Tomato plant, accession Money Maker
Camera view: tilt-top (135 deg); turntable rotation: 270 degrees
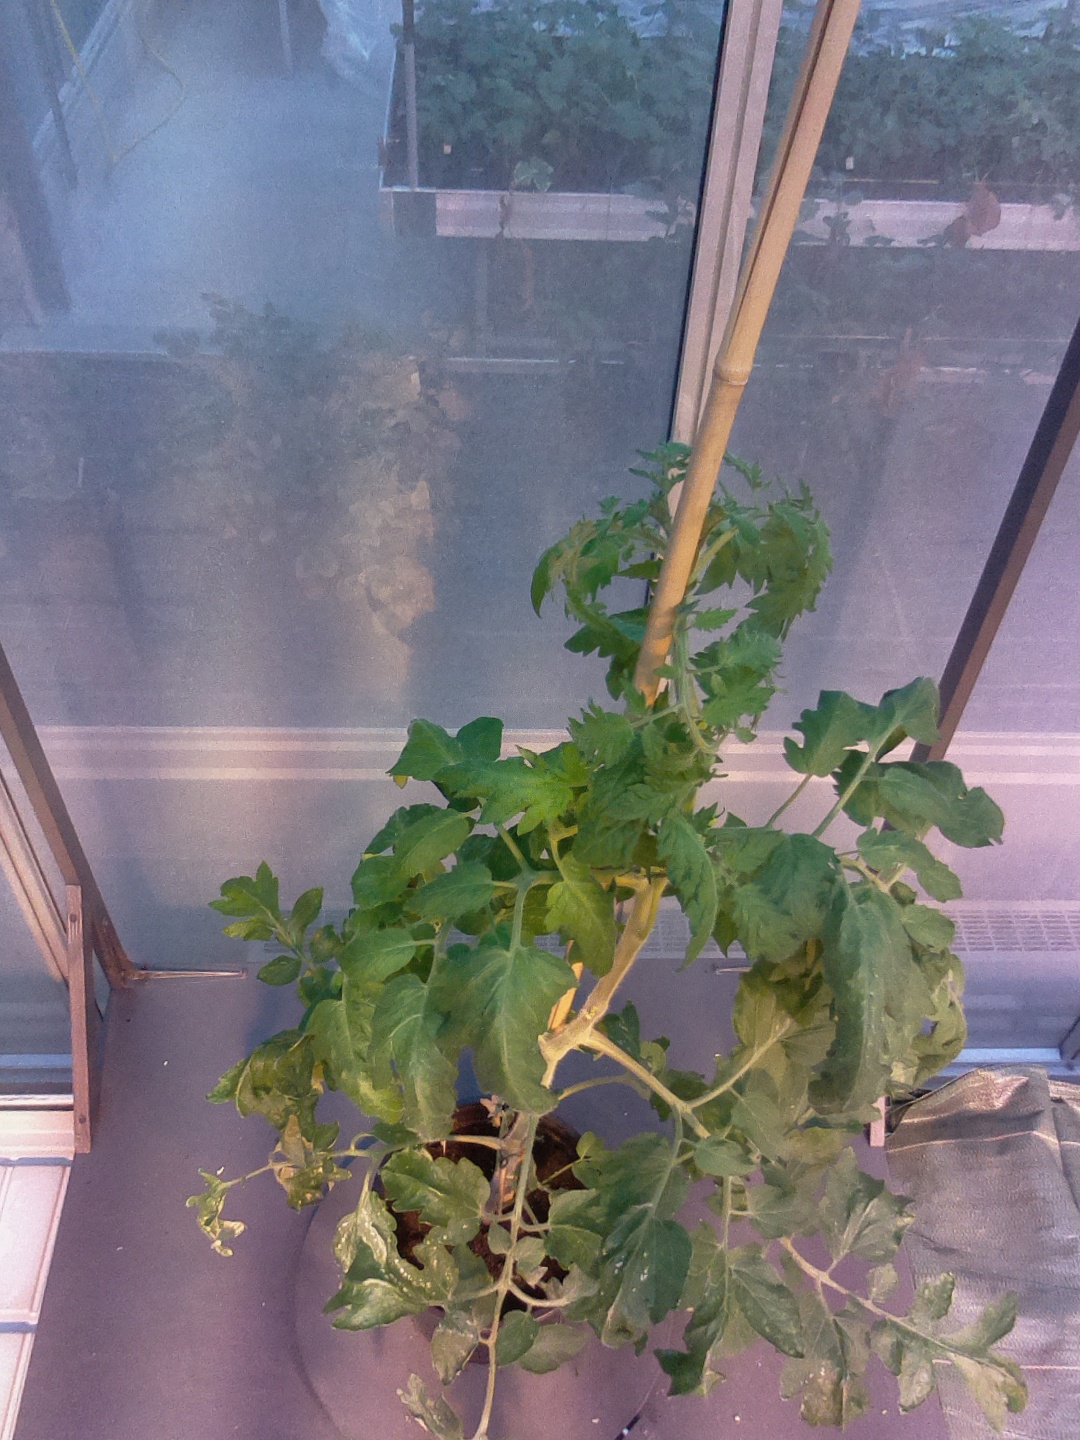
BBCH growth stage 65: Full flowering, 50%-60% of flowers open, first petals falling